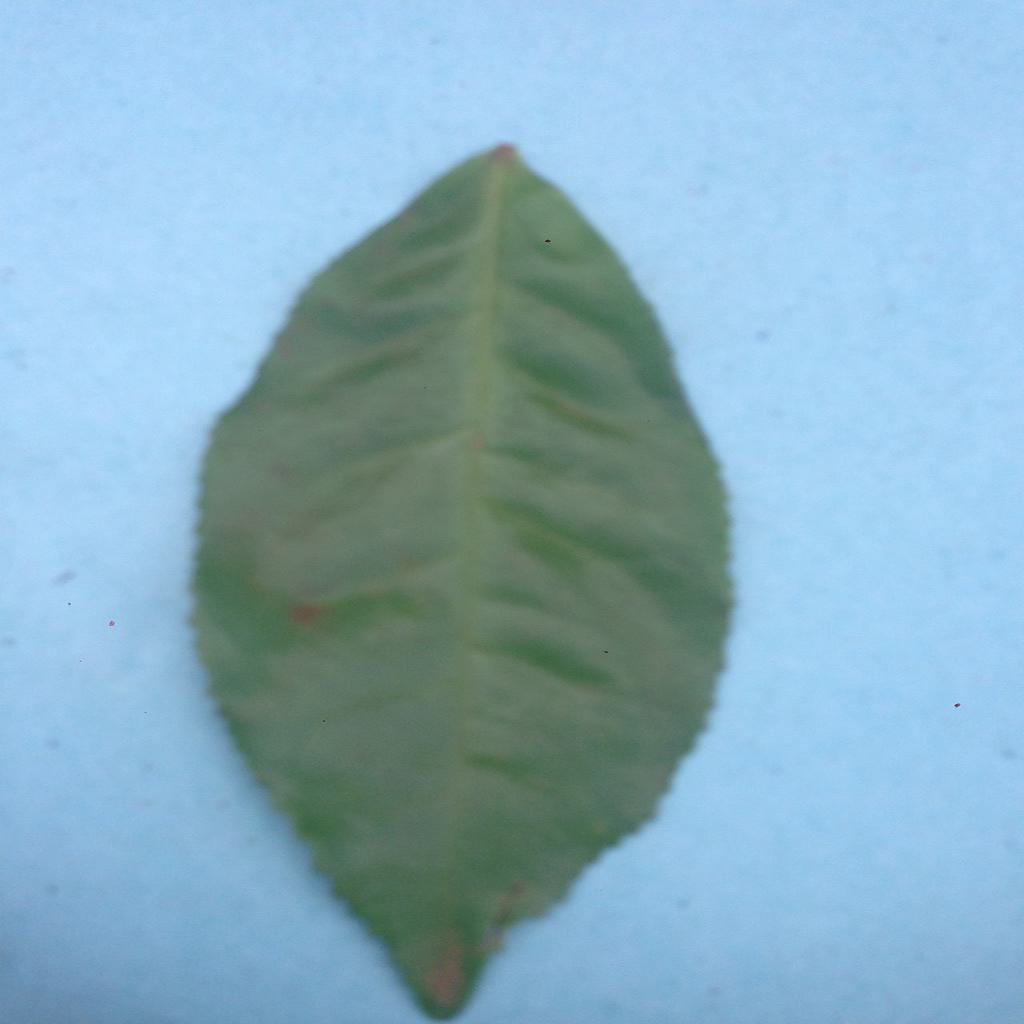
Label: Healthy